Izumo Tamatsukuri site

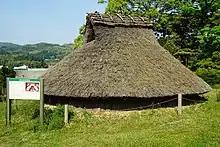
Restored pit dwelling at Izumo Tamazukuri site

The is an archaeological site in the Tamayu-chō neighborhood of the city of Matsue, Shimane Prefecture, in the San'in region of western Japan. It contains the traces of a number of workshops from the Kofun period where "magatama" and other beads were produced, It was designated a National Historic Site in 1922, with the area under protection expanded in 2004. The excavated items from this site were collectively designated a National Important Cultural Property in 1977.